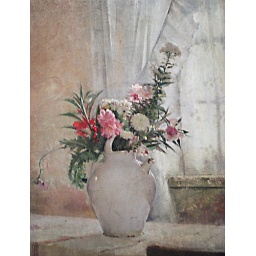
a pot of flowers near the window